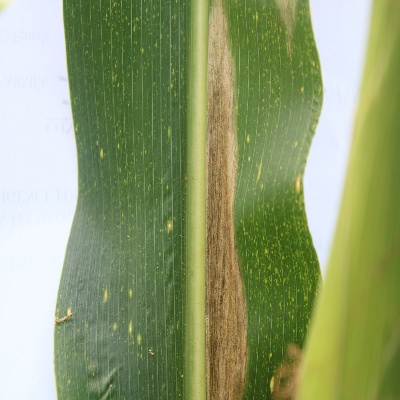
Crop: Maize
Condition: leaf blight